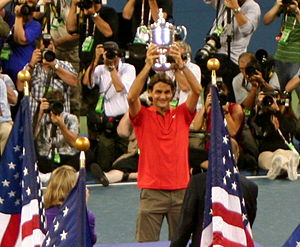
US Open 2008
Roger Federer vandt herresingletitlen for femte år i træk
Roger Federer
US Open 2008 var en tennisturnering, der blev spillet på hardcourt. Det var den 128. udgave af US Open og den fjerde og sidste Grand Slam-turnering i året. Turneringen blev afholdt på USTA Billie Jean King National Tennis Center i Flushing Meadows, New York City, USA, fra 25. august til 7. september 2008. Vinderne i singlerækkerne blev Serena Williams fra USA hos kvinderne og for femte gang i træk Roger Federer fra Schweiz.